Tourism in Zanzibar

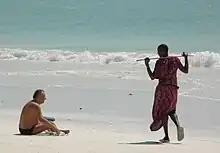
Man dressed in traditional Maasai attire approaching a tourist on the beach

Though there is a lot of work in the face of the tourism industry, it does not all benefit local labor. 2009 estimates of workers in the tourism industry suggested that 83% of unskilled jobs in hotels and 70% in restaurants, but only 46% of managerial positions in hotels, and just 11% in restaurants, were held by local Zanzibari staff. Professional development opportunities on the island, for example the Zanzibar Hotel and Tourism Institute, are too expensive for locals. A 2020 article highlighted thousands of Maasai men migrating to join the tourism industry on the island and using their ethnic dress to sell goods and services, including sex work.